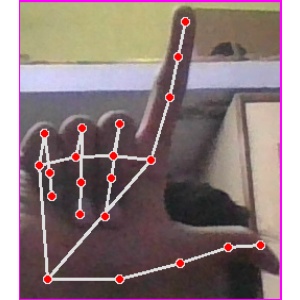
अक्षर: ल